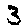
Label: 3